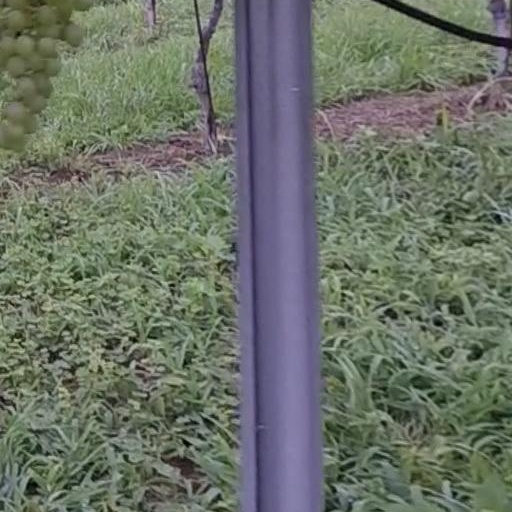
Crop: grape